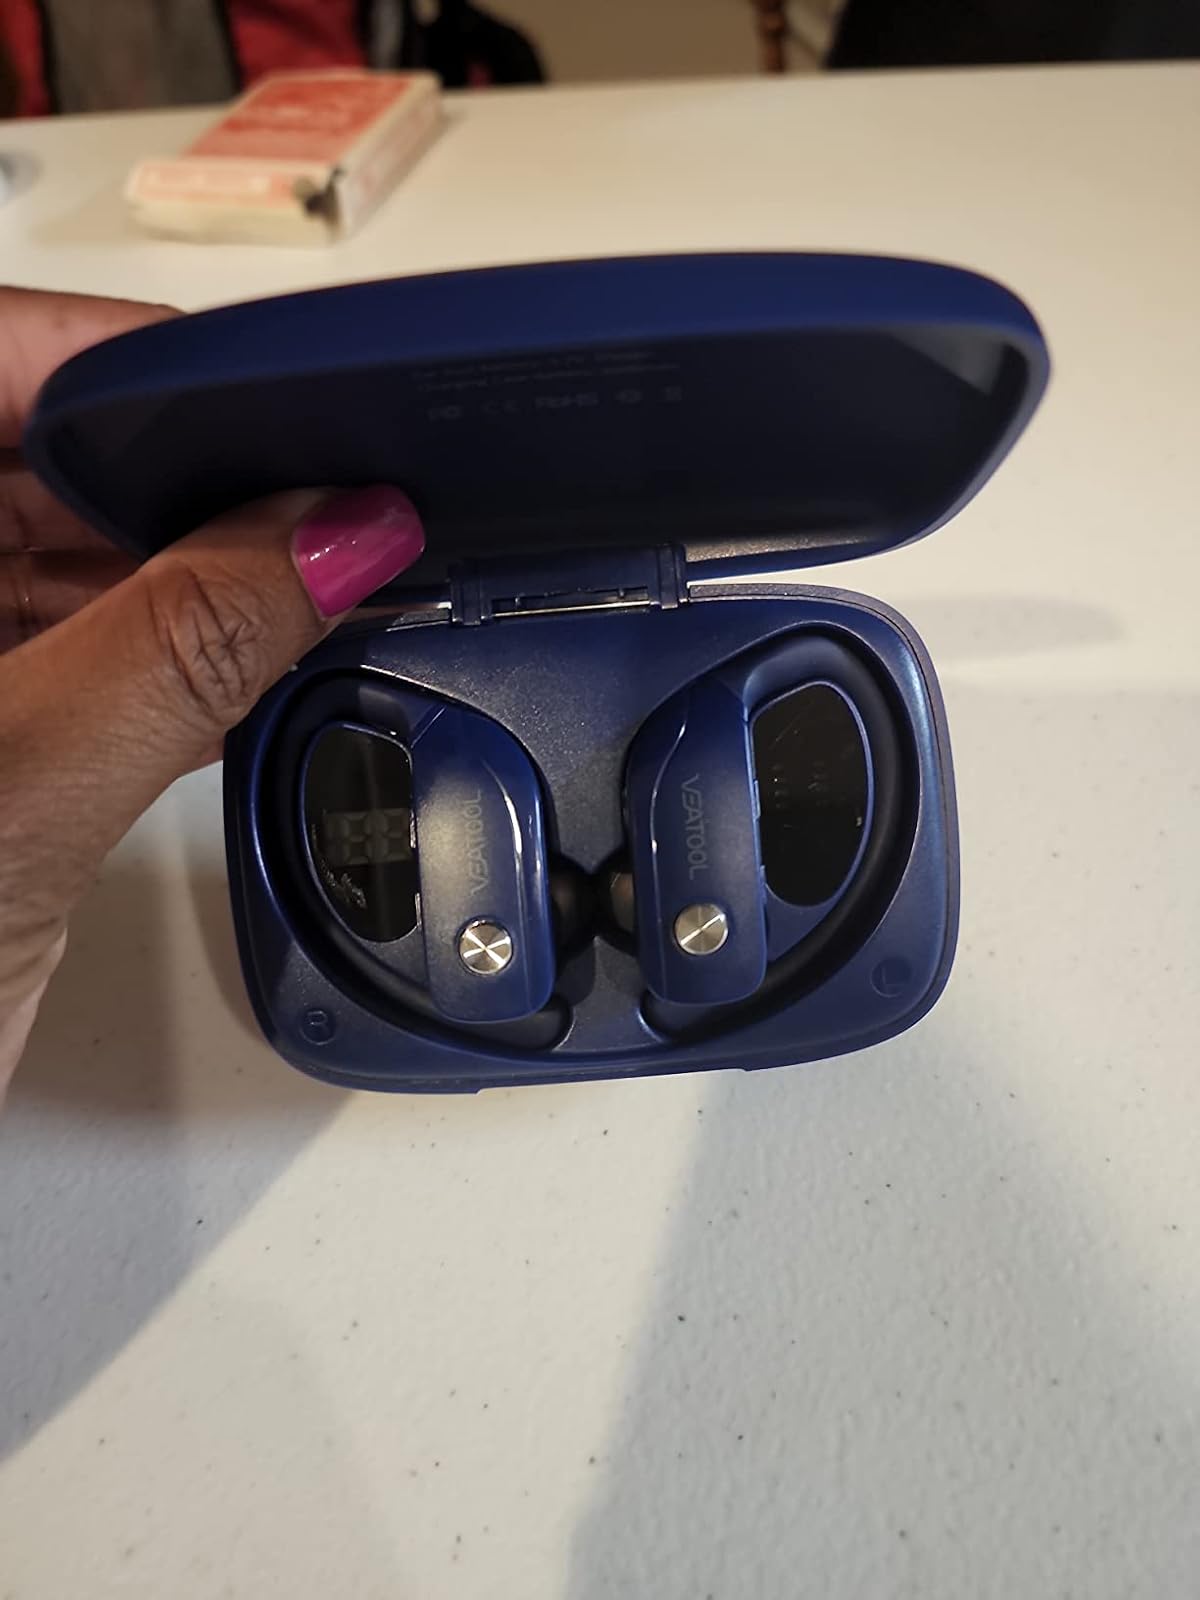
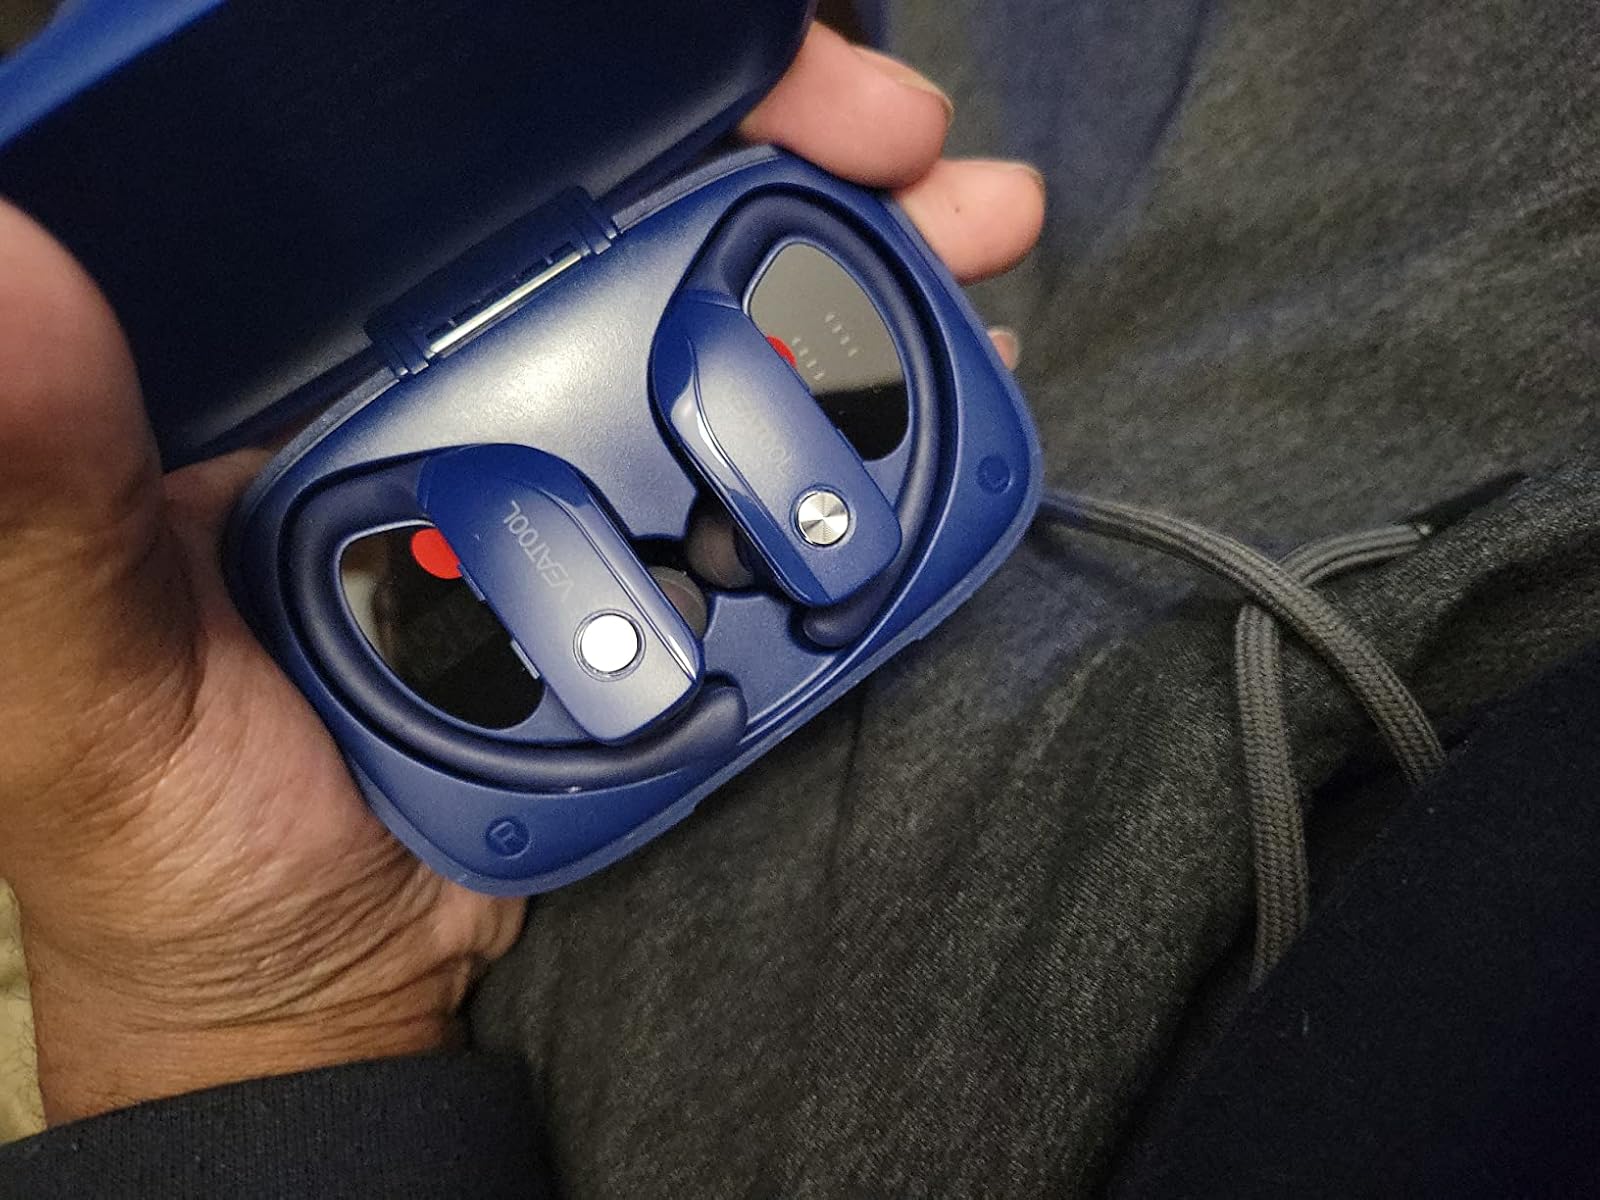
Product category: earbuds
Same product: yes